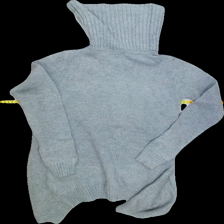
View: back
Type: Sweater
Category: Ladies
Brand: Gina Tricot
Colors: Grey
Material: 67% acrylic, 23% polyamide, 10% wool
Cut: Loose, Turtle neck
Size: XS
Season: Autumn
Stains: Minor
Smell: Minor
Price range: 50-100
Recommended usage: Reuse